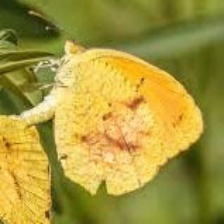
Species: SLEEPY ORANGE
Butterfly family (ImageNet category): sulphur_butterfly